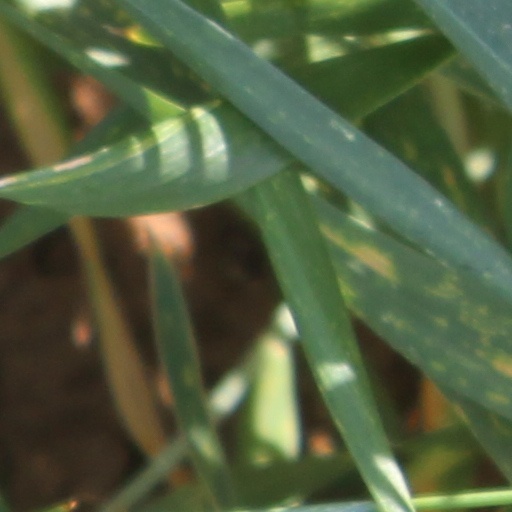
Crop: wheat